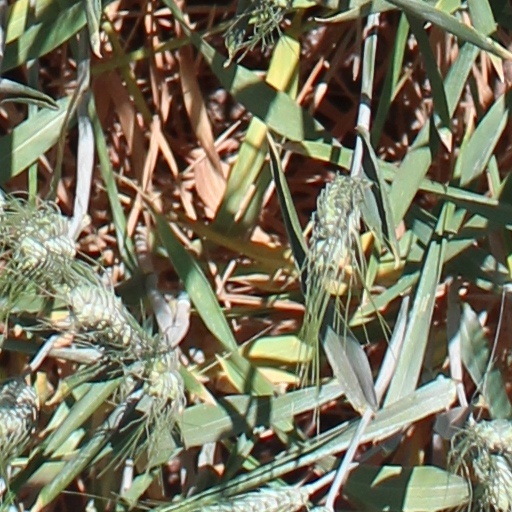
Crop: wheat